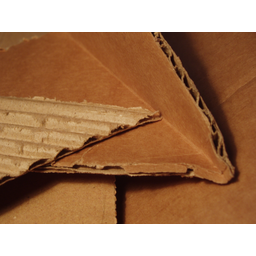
Label: cardboard